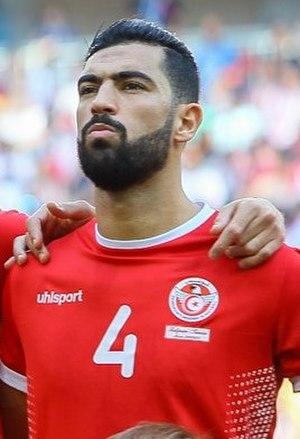
Yassine Meriah, né le 2 juillet 1993 à Tunis, est un footballeur international tunisien. Il évolue au poste de défenseur central au sein du club turc de Kasımpaşa en prêt de l'Olympiakos.